Asymmetric addition of dialkylzinc compounds to aldehydes

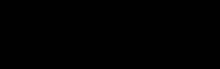
Asymmetric addition of dimethylzinc to benzaldehyde

In asymmetric addition of dialkylzinc compounds to aldehydes dialkyl zinc compounds can be used to perform asymmetric additions to aldehydes, generating substituted alcohols as products (See Barbier reaction). Chiral alcohols are prevalent in many natural products, drugs, and other important organic molecules. Dimethyl zinc is often used with an asymmetric amino alcohol, amino thiol, or other ligand to affect enantioselective additions to aldehydes and ketones. One of the first examples of this process, reported by Noyori and colleagues, features the use of the amino alcohol ligand (−)-3-exo-dimethylaminoisobornenol along with dimethylzinc to add a methyl group asymmetrically to benzaldehyde (see figure). Many ligands have been developed for binding zinc during addition reactions. TADDOLs (tetraaryl-1,3-dioxolane-4,5-dimethanols), which are derived from chiral tartaric acid, are a class of diol ligands often used to bind titanium, but have been adopted for zinc addition chemistry. These ligands require relatively low catalyst loadings, and can achieve up to 99% ee in dialkylzinc additions to aromatic and aliphatic aldehydes. Martens and colleagues have used azetidine alcohols as ligands for asymmetric zinc additions. The researchers found that when paired with catalytic n-butyllithium, diethylzinc can add to aromatic aldehydes with ee in the range of 94-100%.